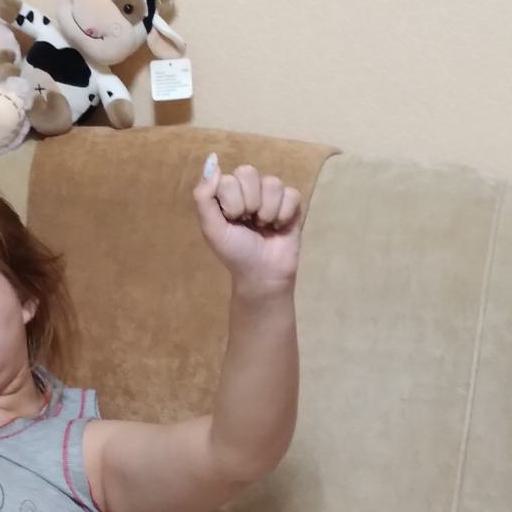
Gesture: fist